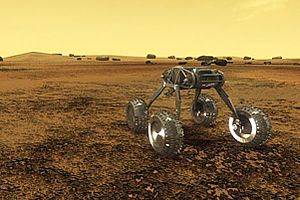
Venus (planet) / Aktive venussonder
NASA-forestilling om en venusrobot i en ikke så fjern fremtid.[8]
Venus er planet nr. to i vores solsystem, talt fra Solen. Den gennemsnitlige afstand fra Solen er ca. 108 millioner km og planeten har en diameter på ca. 12100 km. Venus er den tredjemindste planet i solsystemet.